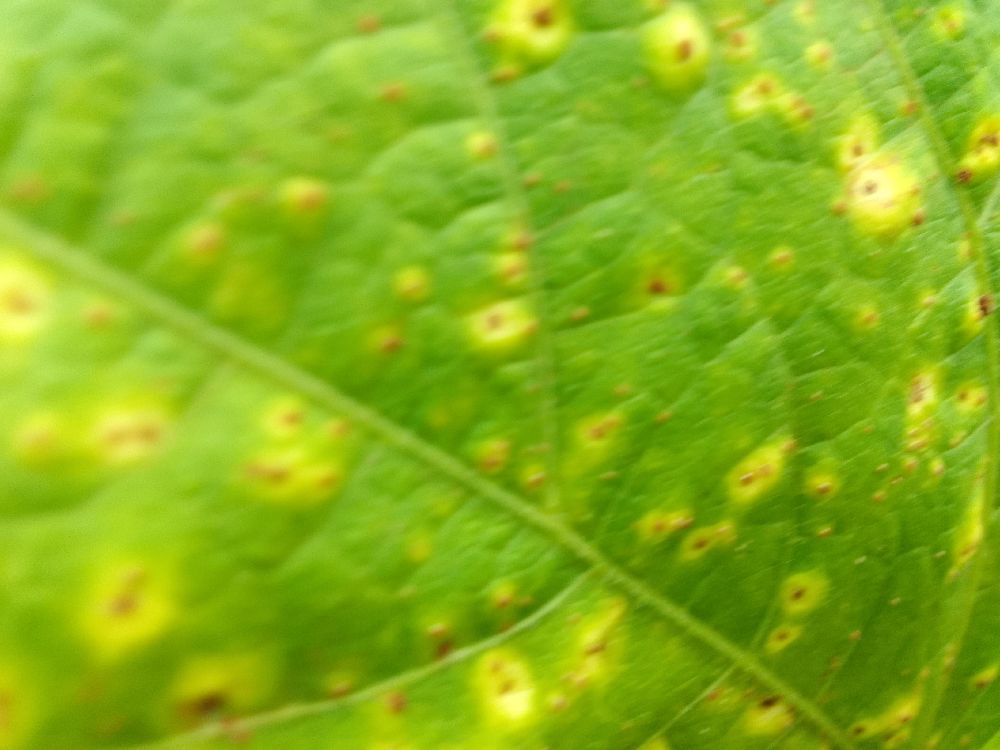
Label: rust